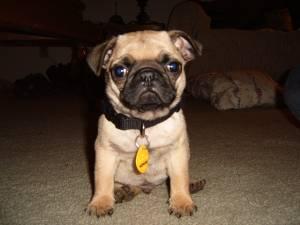
Breed: pug